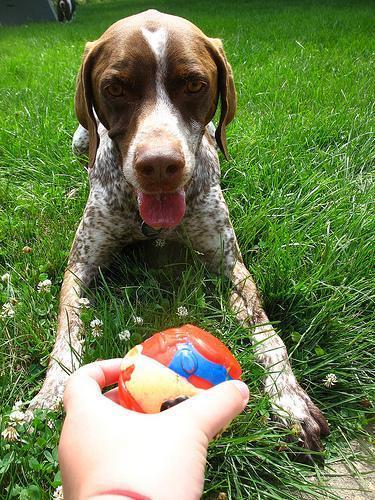
german shorthaired